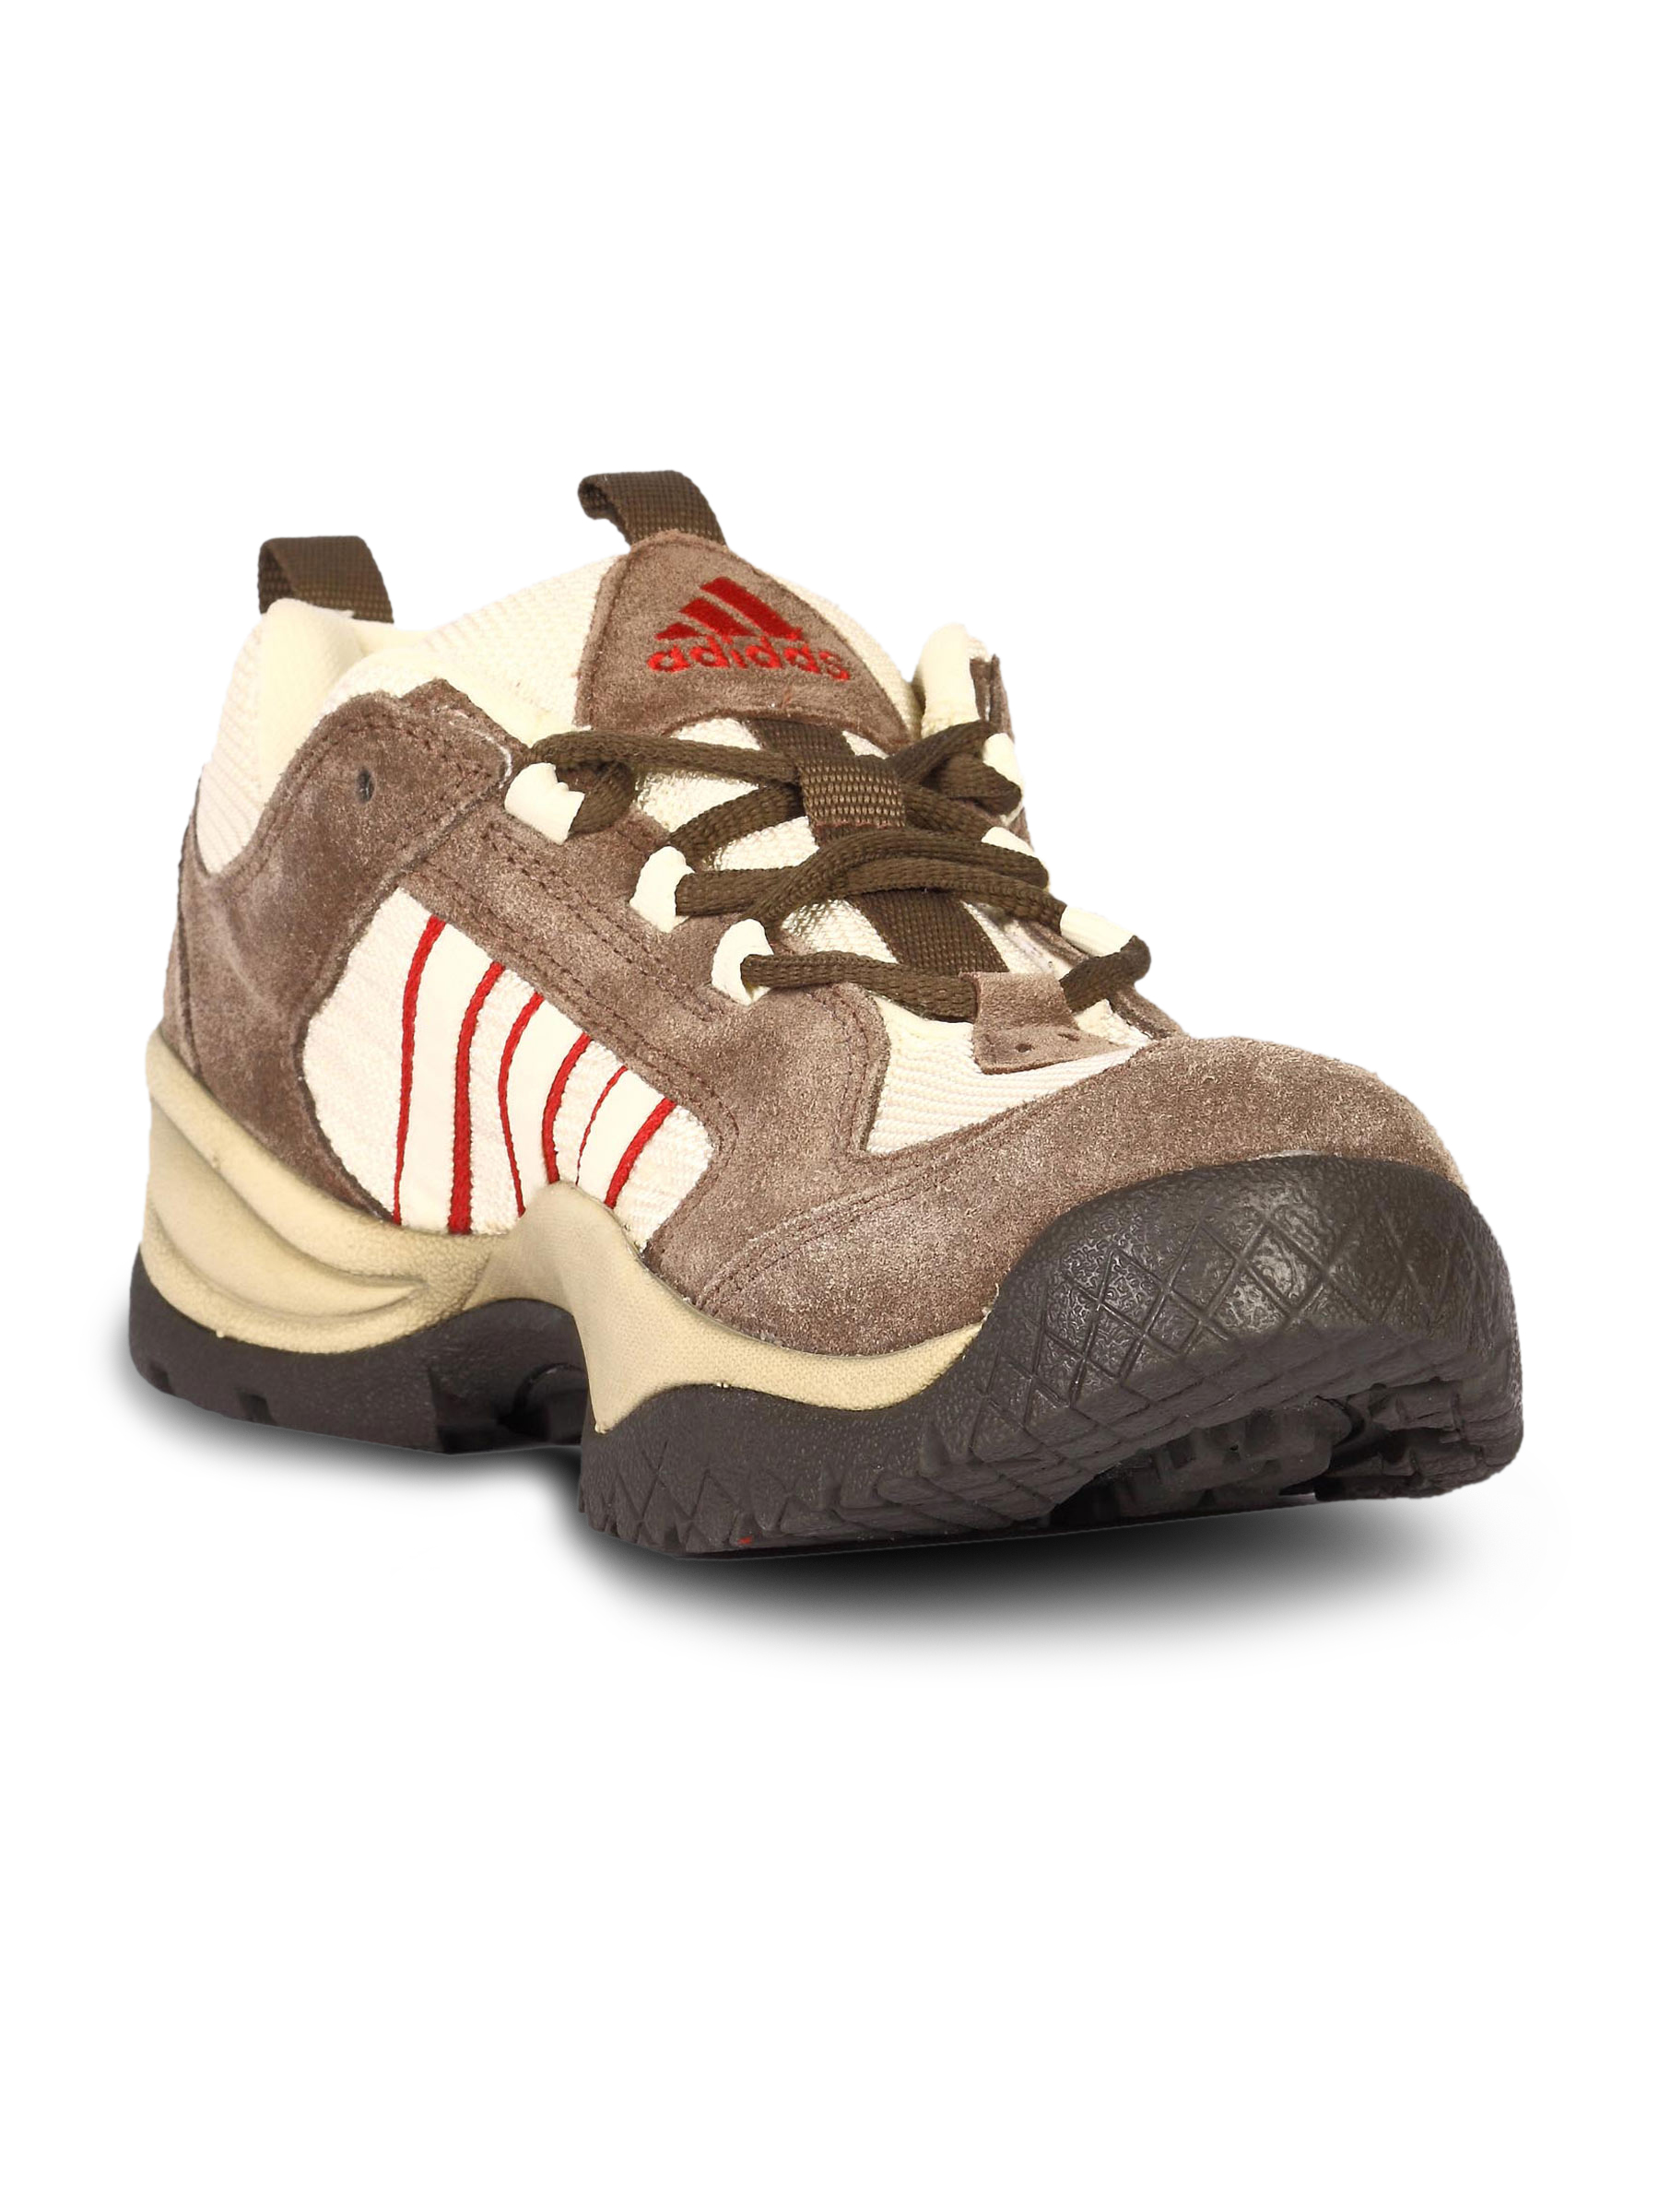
ADIDAS Men's Odeon Coffee Bone Shoes
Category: Footwear / Shoes / Casual Shoes
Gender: Men
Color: Brown
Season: Summer 2012
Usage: Casual